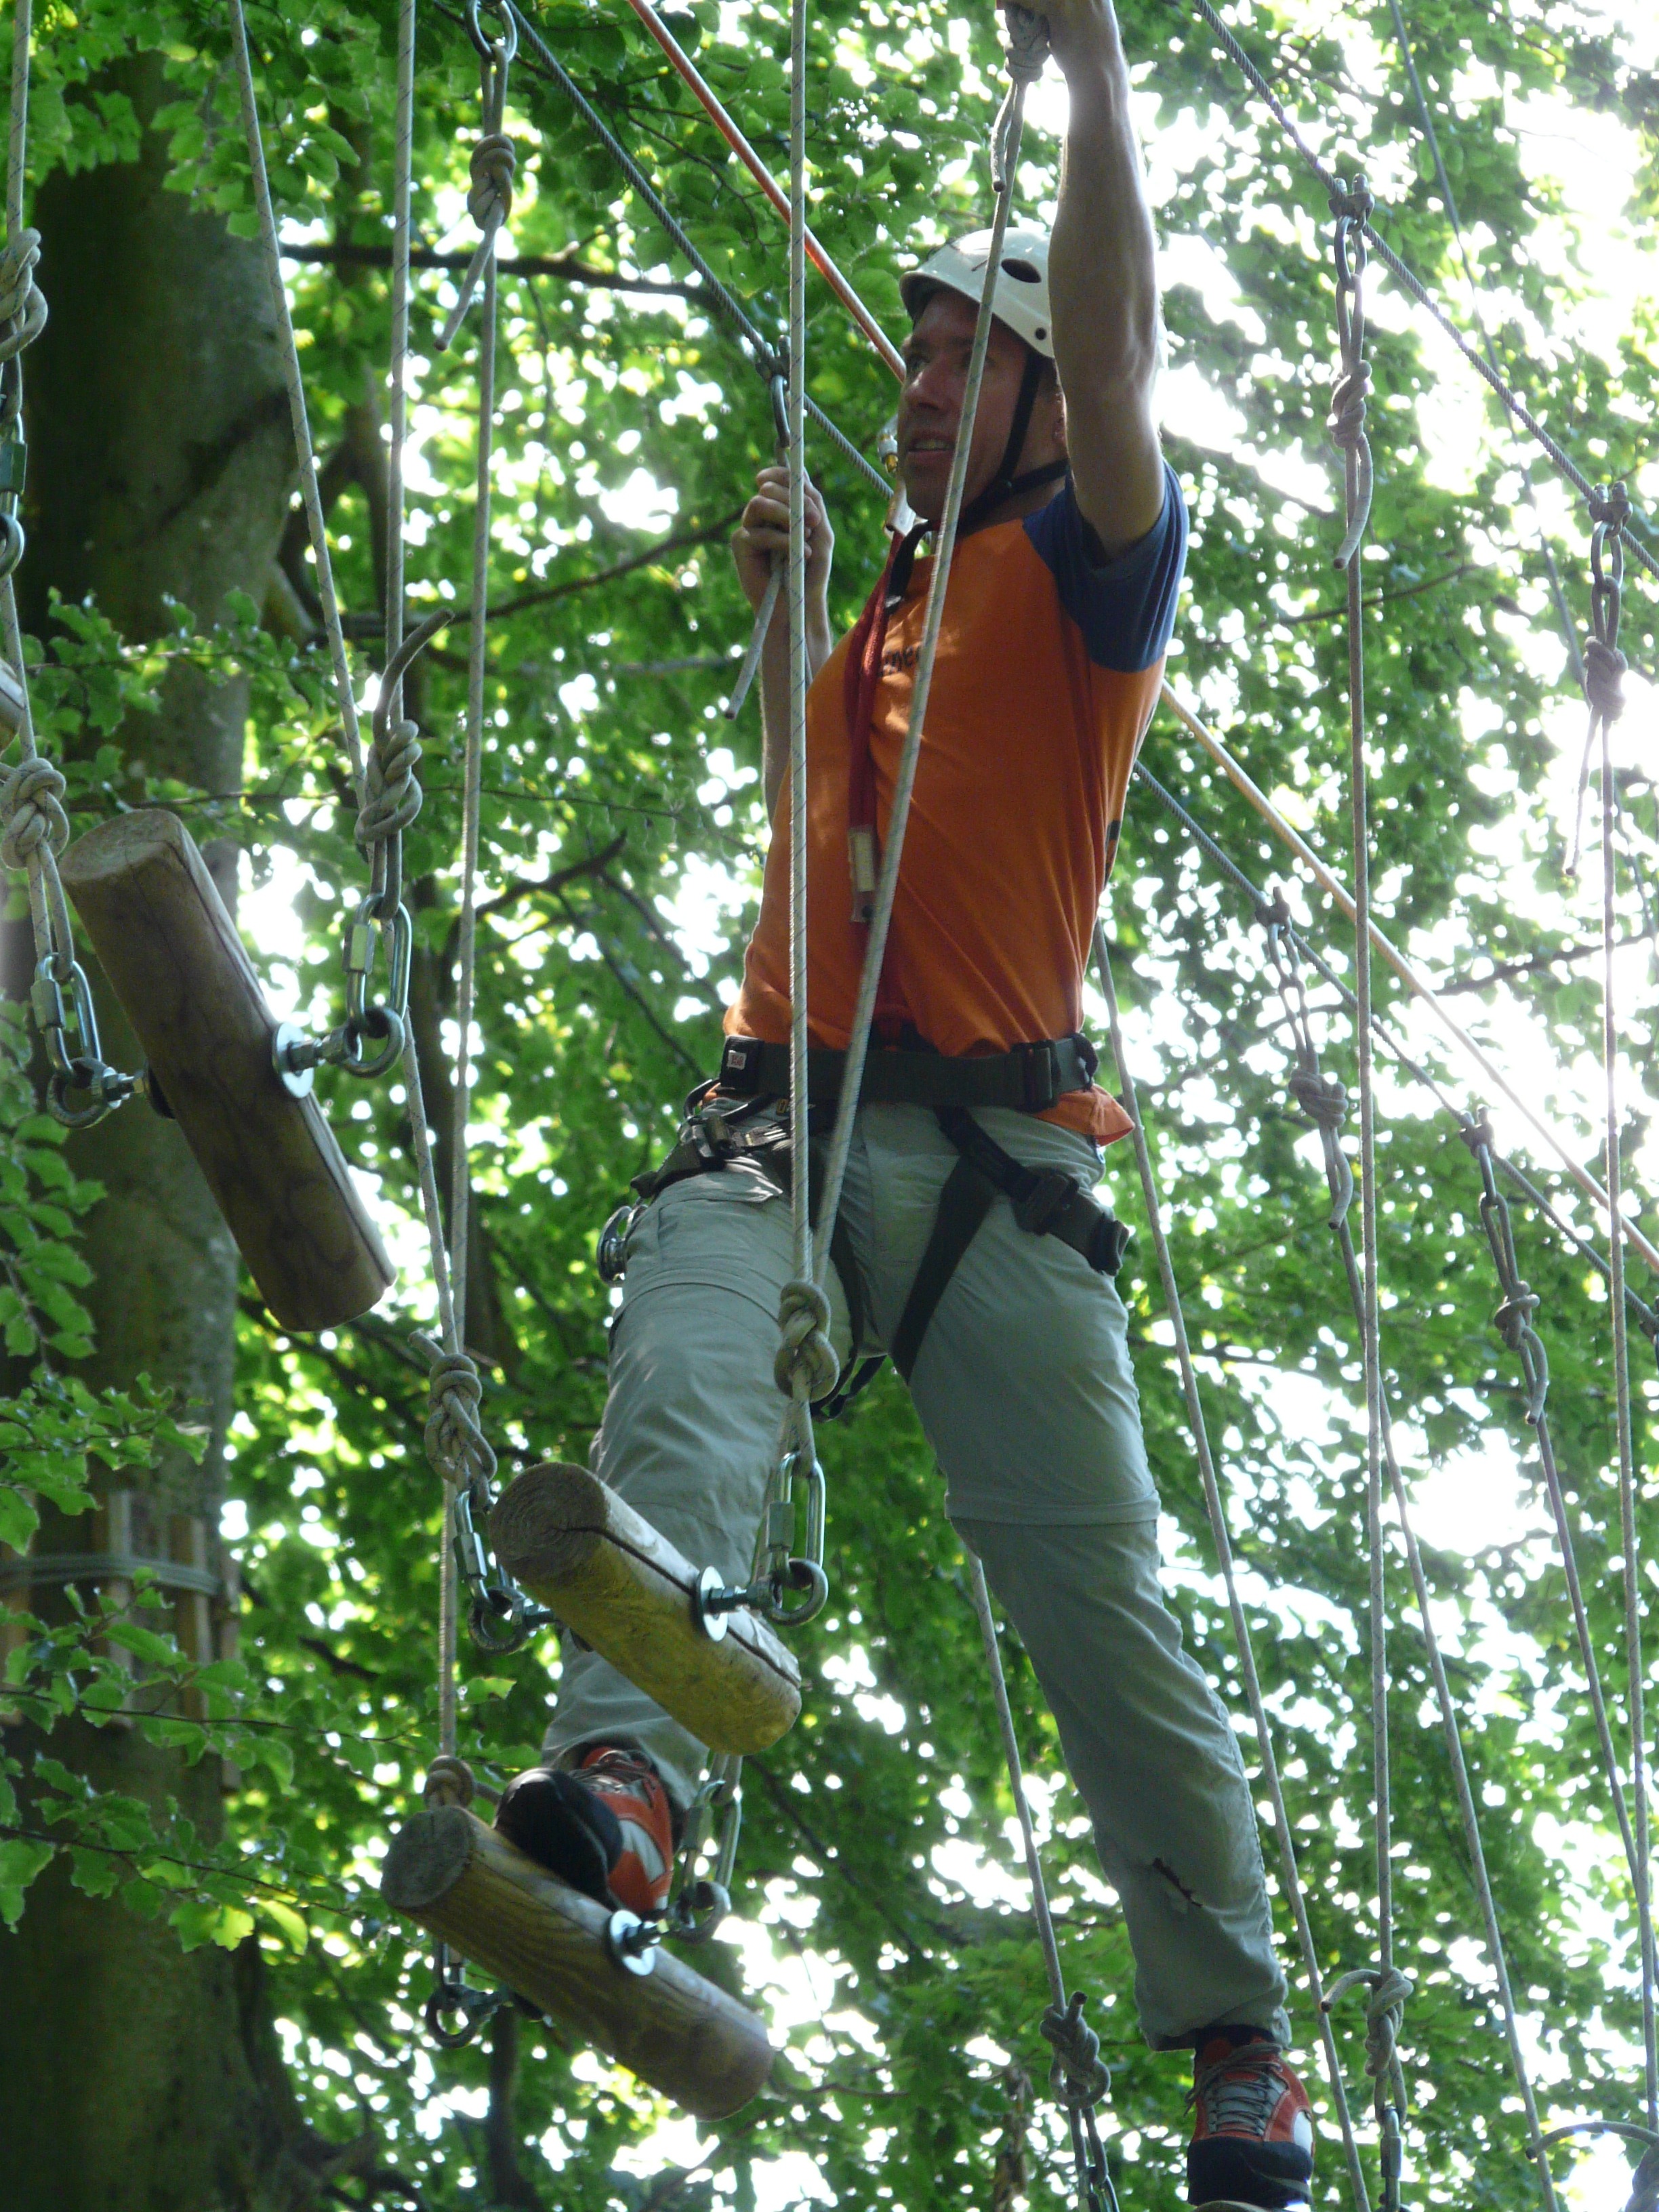
tree, forest, adventure, high, jungle, balance, climb, crown, fear, team, sports, effort, top, dangerous, force, difficult, daring, overcoming, parcour, range of motion, abseiling, high ropes course, climbing garden, climbing forest, rope park, head for heights, forest ropes, drex, ropes course, team spirit, climbing harness, exhausting, woody plant